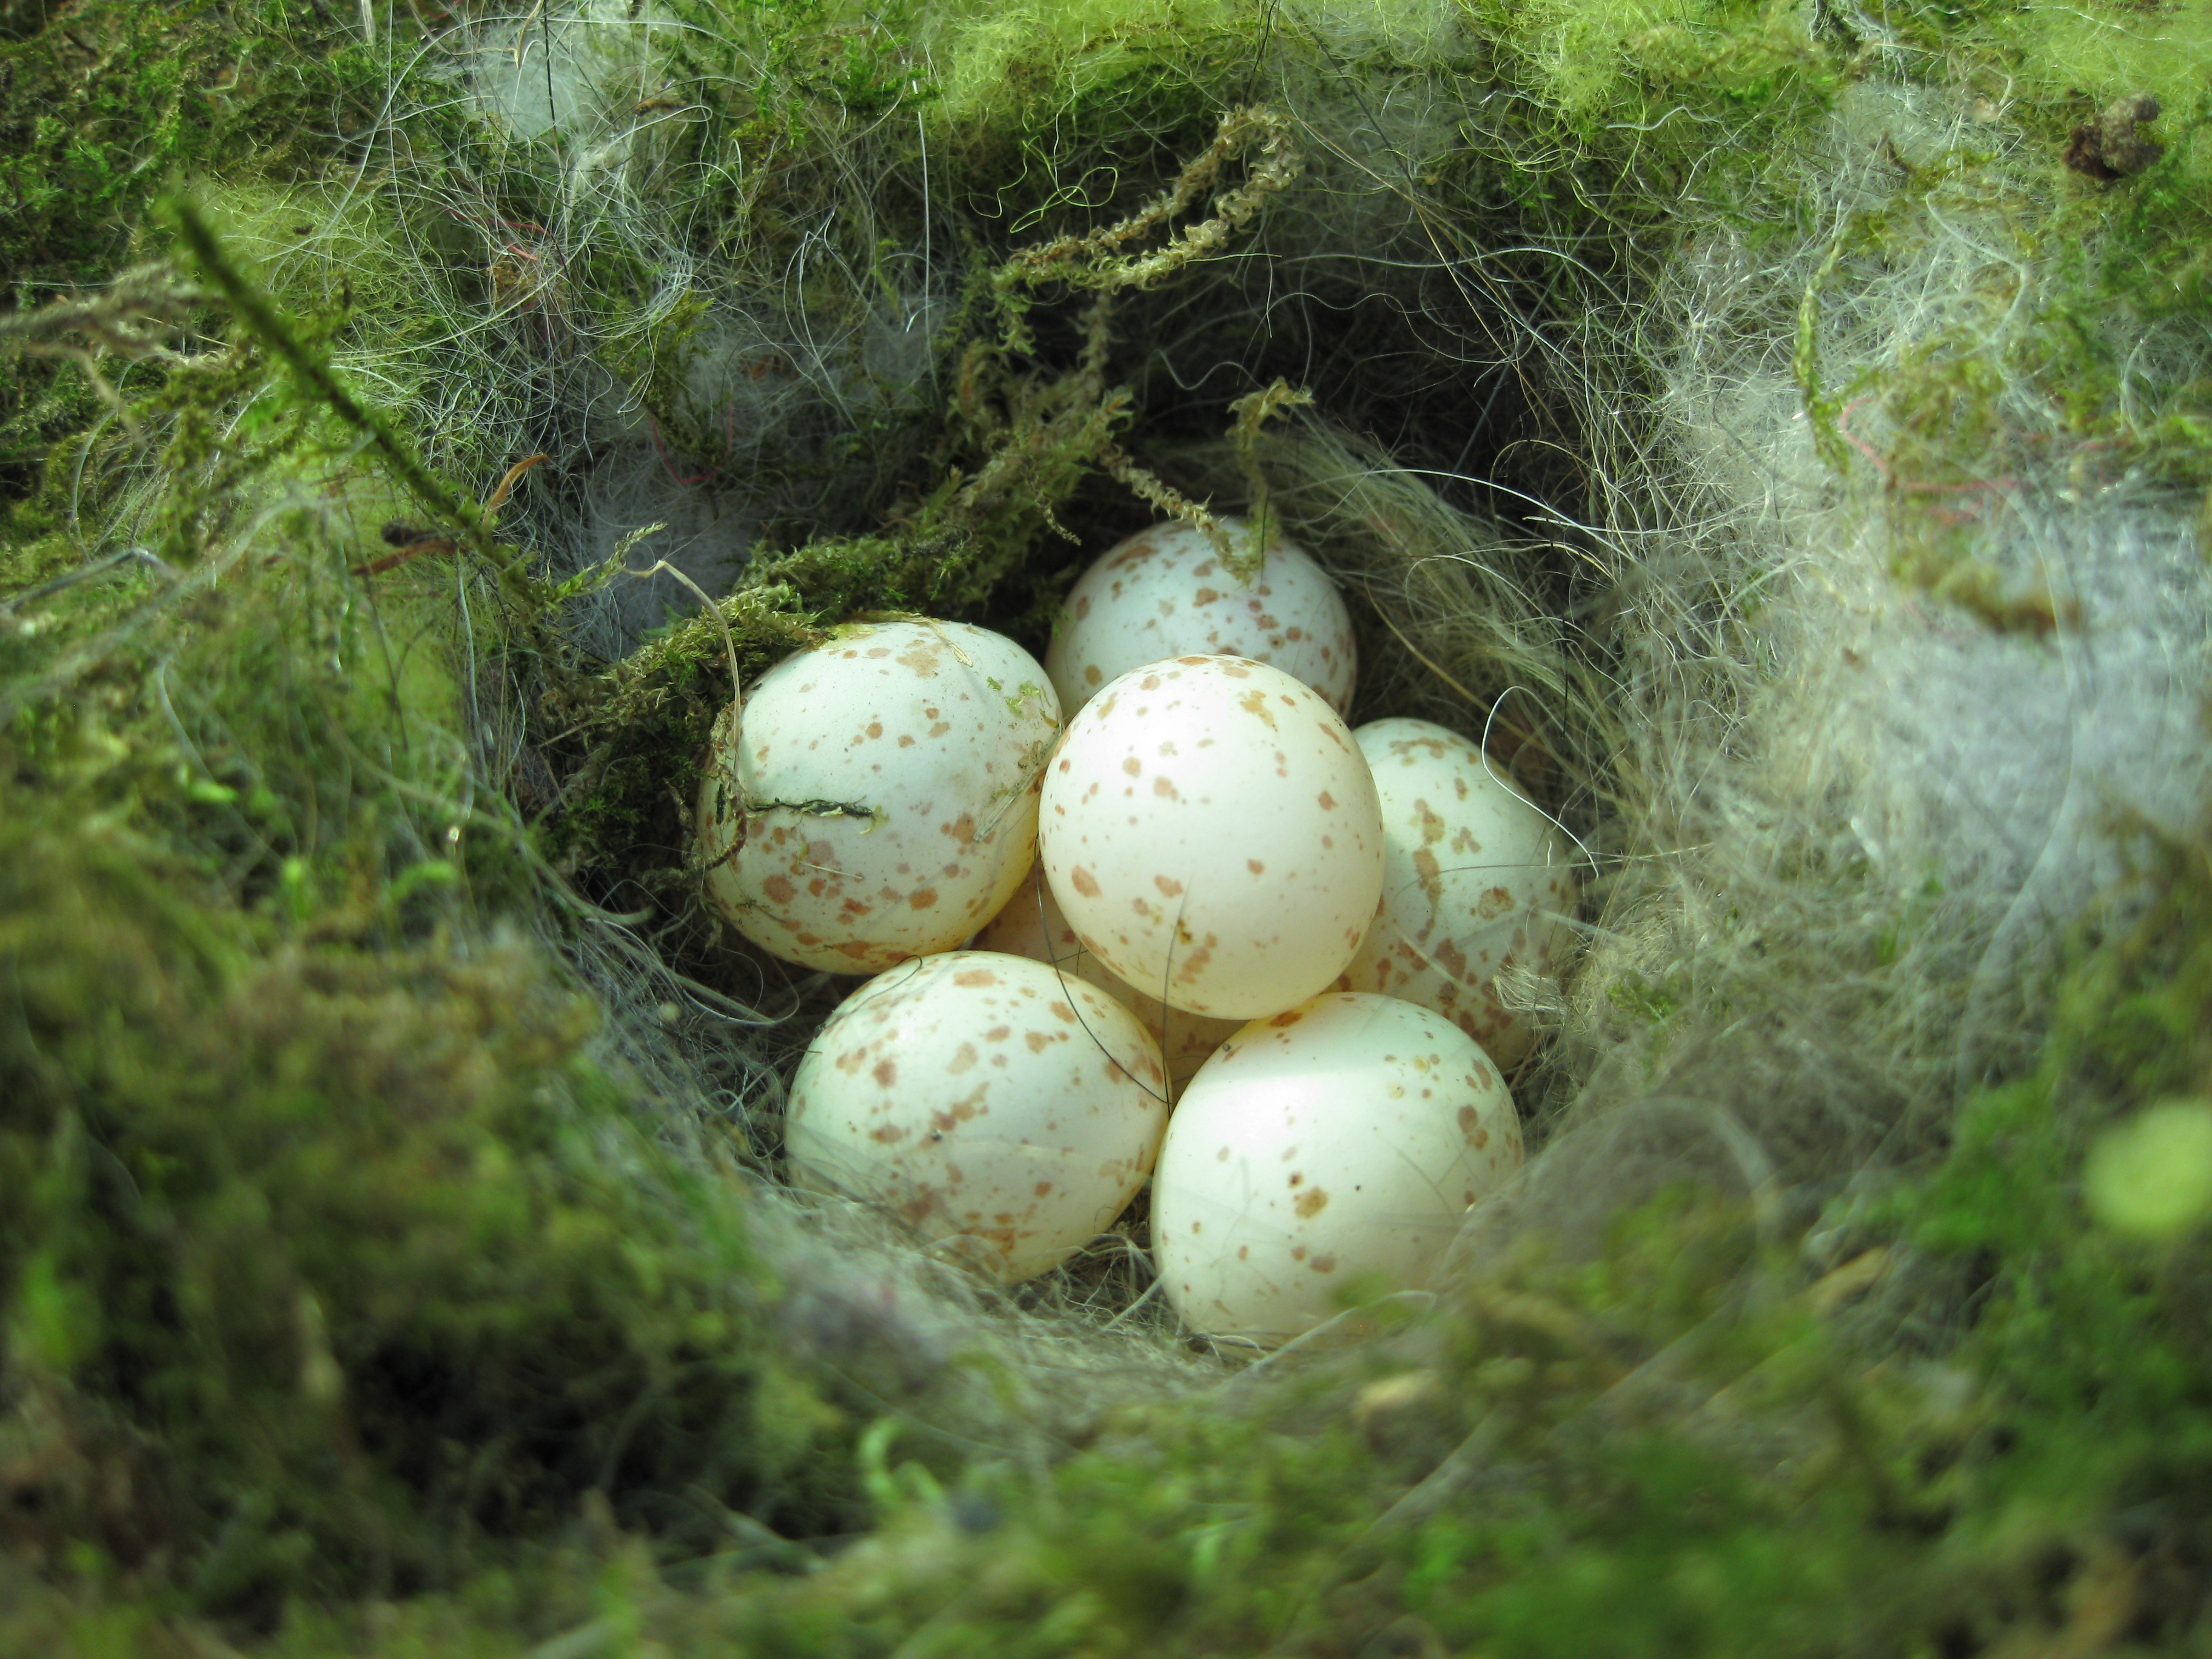
bird, food, green, produce, fauna, egg, gourd, nest, bird's nest, nesting place, tit nest